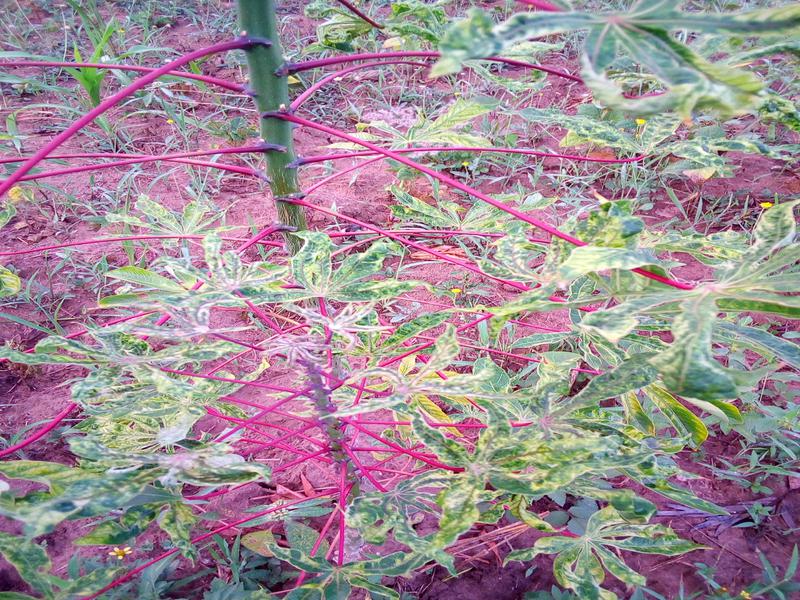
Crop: cassava
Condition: mosaic_disease